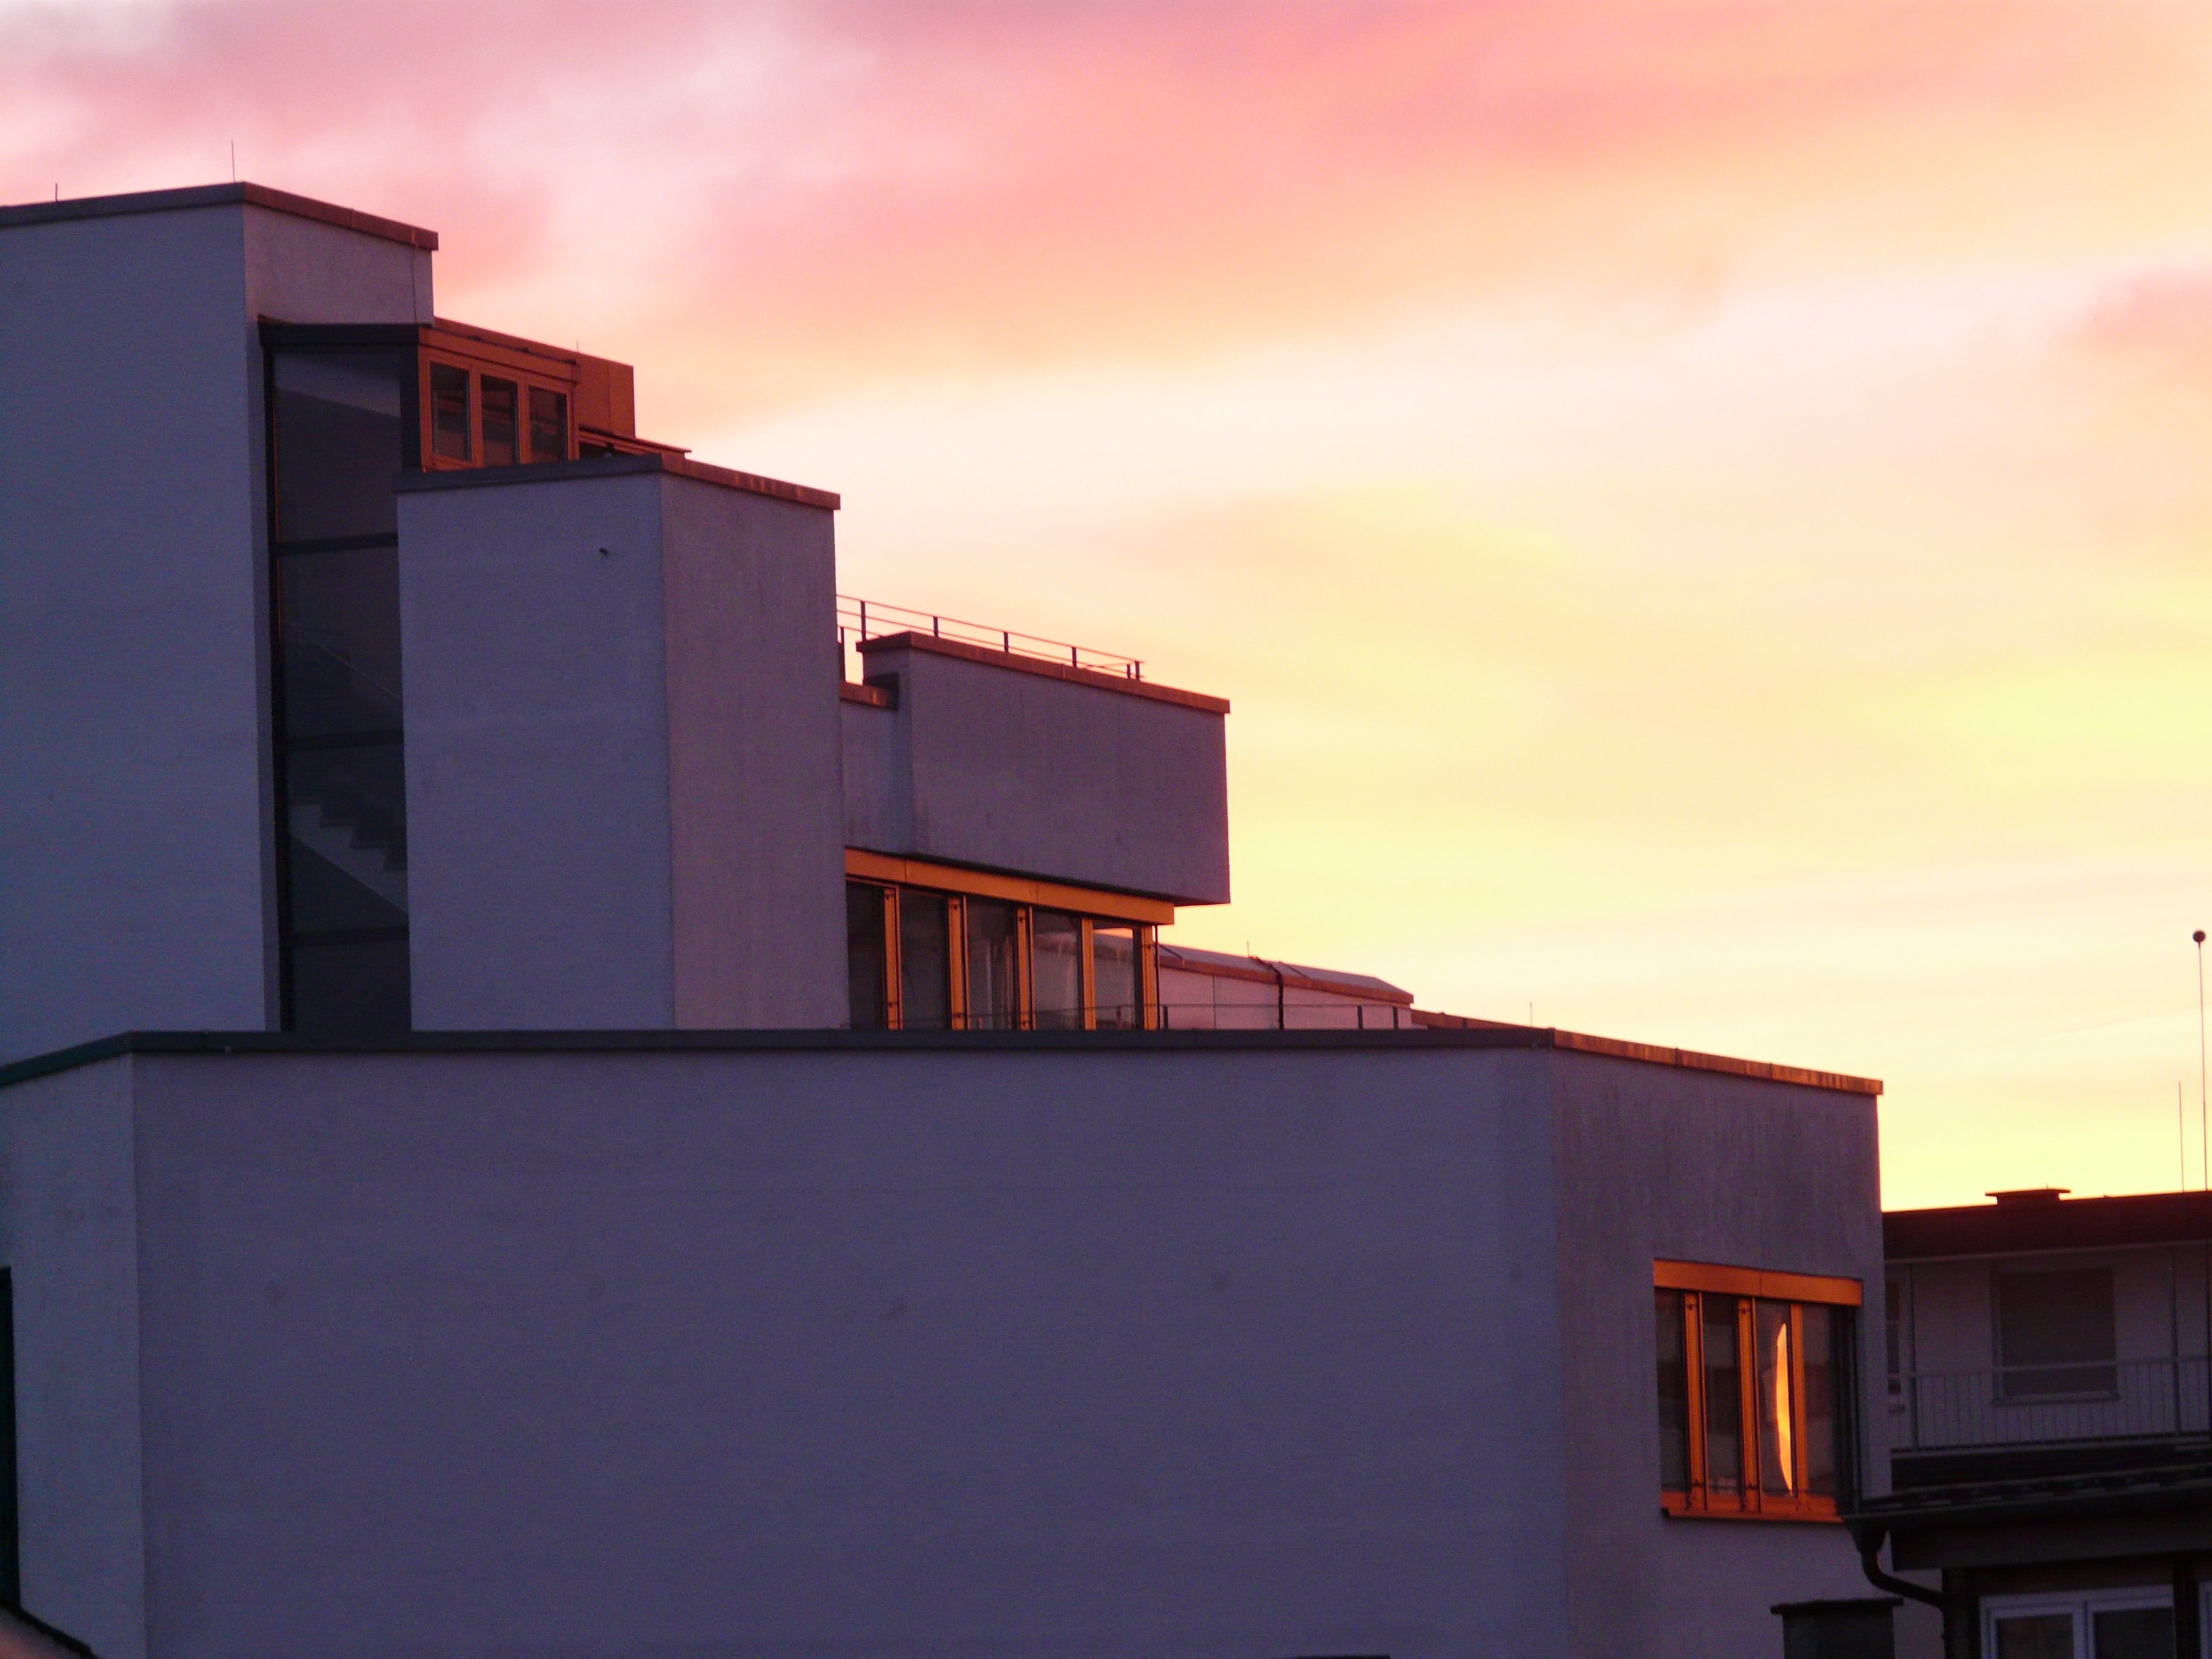
architecture, sky, sun, sunset, house, window, roof, building, home, dusk, evening, color, fire, romance, facade, residence, blue, living room, apartment, burn, clouds, shape, abendstimmung, afterglow, roof terrace, burning sky, atmosphere of earth